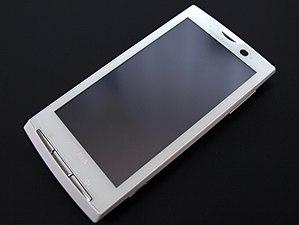
Le Sony Ericsson Xperia X10 est un smartphone conçu par la société Sony Ericsson faisant partie de la série haut de gamme X. C'est le premier téléphone portable de la firme à utiliser le système d'exploitation Android.